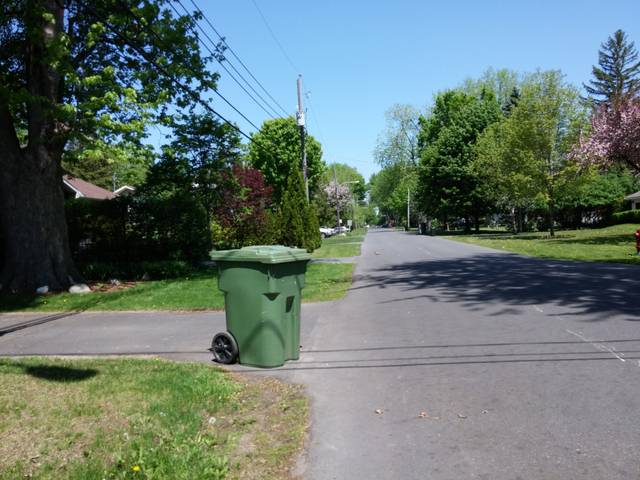
Region: Canada
Coordinates: 45.423, -73.882